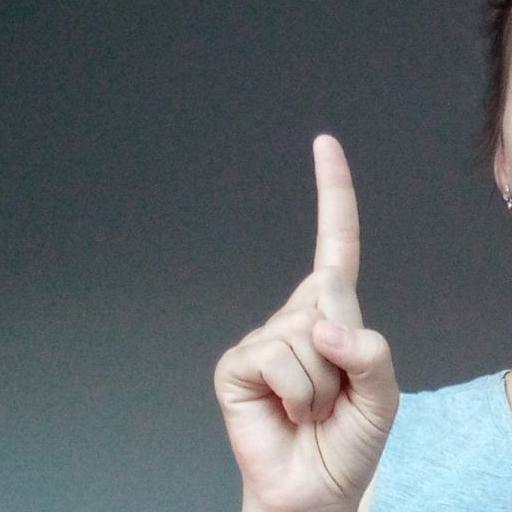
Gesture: one